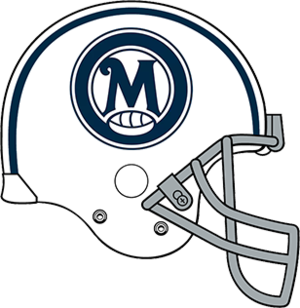
Les Mayas de Mexico sont une équipe mexicaine de football américain basée à Mexico. Ils concourent dans la division Centre de la ligue de football professionnel mexicaine. Les Mayas sont considérées comme la première dynastie de la brève histoire de la LFA, puisqu'ils ont dominé la Ligue lors de ses deux premières saisons et ont réussi à obtenir le bicampeonato du Tazón México I et II. Leurs matchs à domicile se jouaient à l'Estadio Jesús Martínez "Palillo" de 2016 à 2018 et à partir de 2019, ils se dérouleront au stade Wilfrido Massieu.